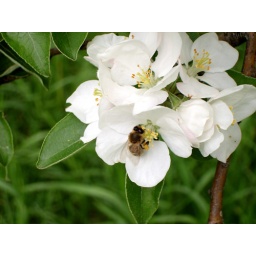
I'm happy the apple trees are in bloom. So are the bees...It smells heavenly and the orchard is a buzzing ... :-)